Archduchess Maria Leopoldine of Austria-Este

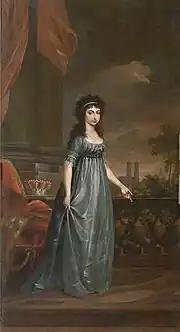
Portrait of Maria Leopoldine (by an unknown artist). Nymphenburg Palace

Elector Charles Theodore died on 16 February 1799 in Munich. His death gave relief to his Bavarian subjects, his wife, and the Palatinate-Zweibrücken family. The last hope of the Sulzbach line would have been a possible pregnancy of Maria Leopoldine; however, she denied this, thus enabling the Zweibrücken line of the House of Wittelsbach to take control over the Electorate of Bavaria and Electoral Palatinate. The late elector was, in late February 1799, buried in the "Theatinerkirche". On 12 March, the new ruler Maximilian Joseph, made his entry into the Bavarian capital under the rejoicing of the population.